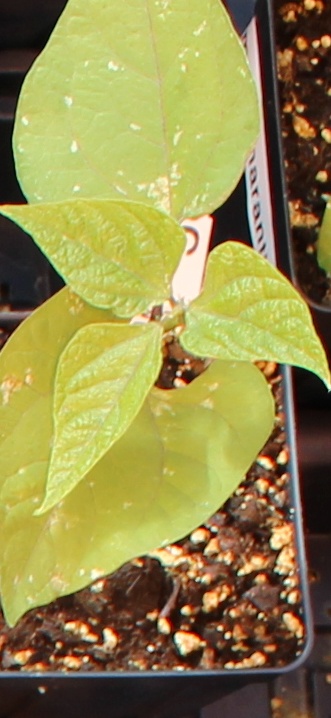
Label: Blackbean